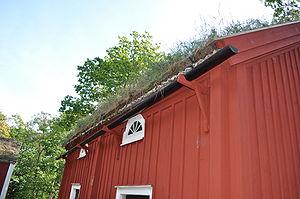
gouttière en bois Svenska: Hängränna i trä